Women in Sikhism

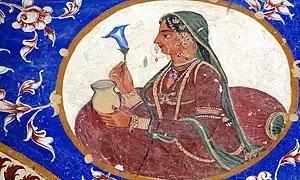
Depiction of a Sikh woman from a Haveli, c.1860s

Sikhism was highly critical of all forms of strict veiling, Sikh Gurus condemned it and rejected seclusion and veiling of women, which saw decline of veiling among some classes during late medieval period. This was stressed by Bhagat Kabir.